Luke Thomas (footballer, born 2001)

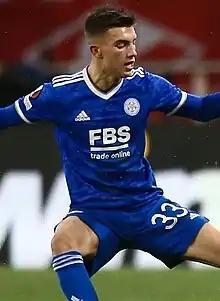
Thomas playing for Leicester City in 2021

Luke Jonathan Thomas (born 10 June 2001) is an English professional footballer who plays as a left-back or left wing-back for club Leicester City.